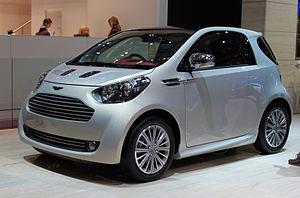
L'Aston Martin Cygnet est une micro-citadine assemblée à la main par le constructeur automobile britannique Aston Martin.